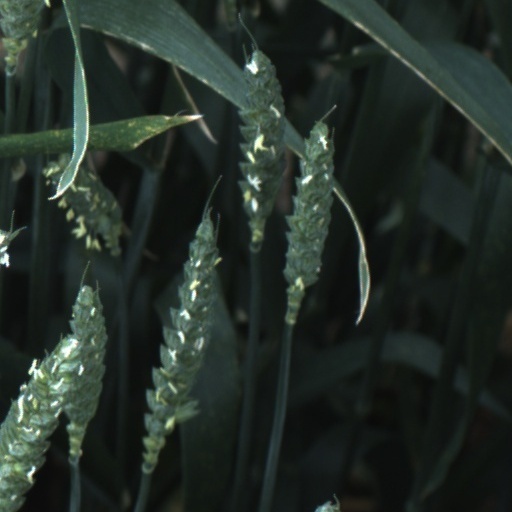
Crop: wheat